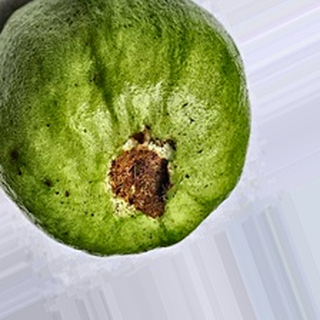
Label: guava_fruit_fly